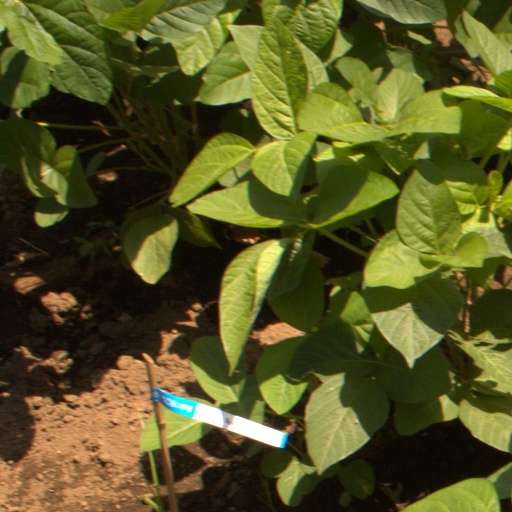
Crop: soybean